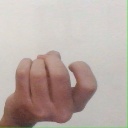
अक्षर: ज